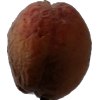
Label: peach